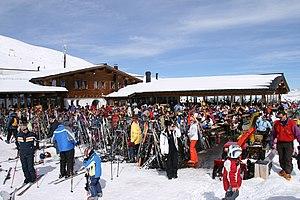
Gargellen est un village du Vorarlberg en Autriche qui dépend administrativement de la commune de Sankt Gallenkirch et qui est situé à 1 423 mètres d'altitude. C'est la localité habitée la plus élevée de la vallée du Montafon. Le village de plus d'une centaine d'habitants permanents se trouve au bord d'un torrent, le Suggadinbach, formant la vallée de Gargellen. De l'autre côté de la montagne Madrisa, se trouve la Suisse et le territoire de la commune de Klosters. Le nom Gargellen vient du romanche et signifie « tourbillon d’eau ».